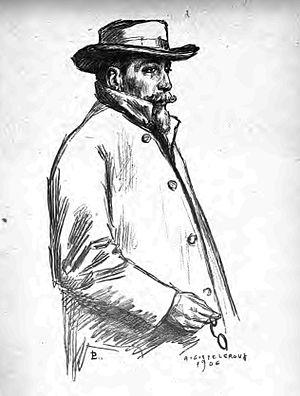
Anatole France, pour l'état civil François Anatole Thibault, né le 16 avril 1844 à Paris, et mort le 12 octobre 1924 à Saint-Cyr-sur-Loire, est un écrivain français, considéré comme l’un des plus grands de l'époque de la Troisième République, dont il a également été un des plus importants critiques littéraires.